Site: brandenburg
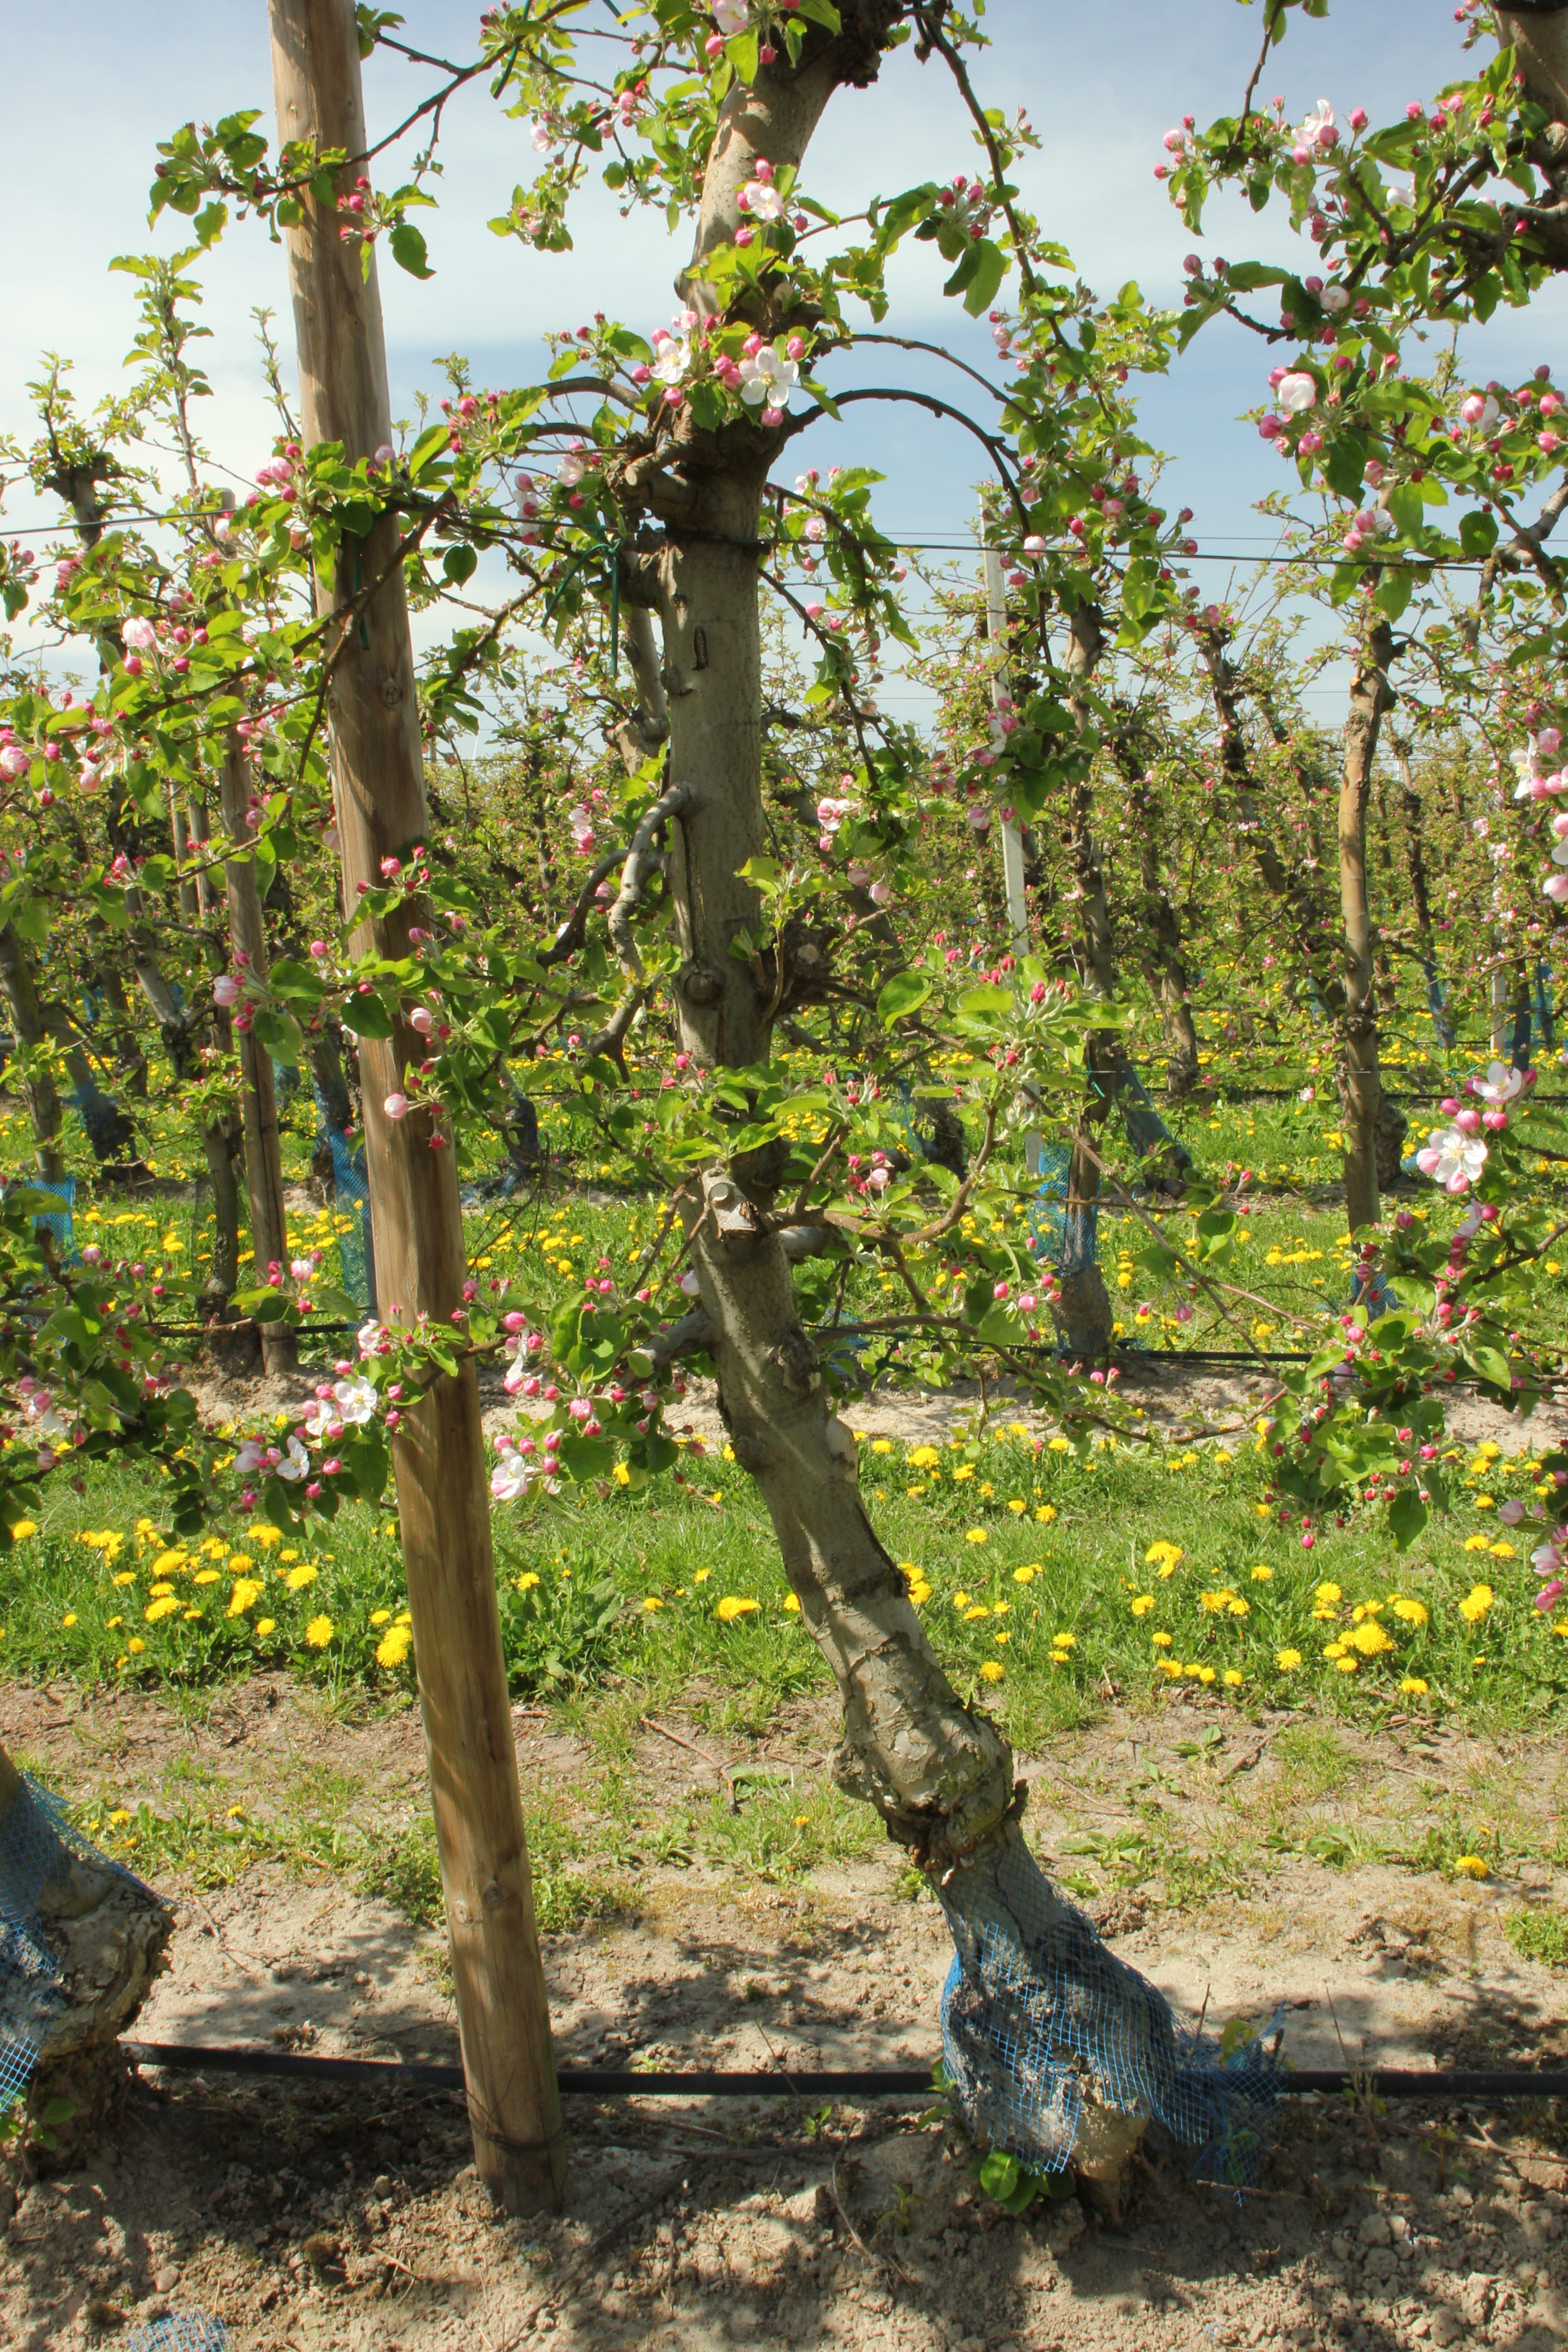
Growth stage (BBCH 57): Inflorescence emergence